Dick Cresswell

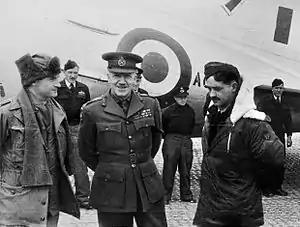
Squadron Leader Cresswell (right) commanding No. 77 Squadron, with Lieutenant General Sir Horace Robertson (centre) and Group Captain Dallas Charlton (left) commanding No. 91 Wing, South Korea, December 1950

Spence's loss was a heavy blow to the squadron, and Cresswell's first task after arriving in Japan on 17 September 1950 was to restore morale. Pilot Jim Flemming recalled that Cresswell "led from the front", undertaking four sorties on 20 September, his first day of operations. No. 77 Squadron transferred from Iwakuni in Japan to Pohang, South Korea, on 12 October to support UN troops advancing northwards from the Pusan Perimeter following General Douglas MacArthur's amphibious landing behind North Korean lines at Inchon. On 20 October, the squadron became a component of the RAAF's newly established No. 91 (Composite) Wing, headquartered at Iwakuni, but was under the operational control of the US 35th Fighter-Interceptor Group. Cresswell believed that the Iwakuni-based wing headquarters was not always in tune with frontline requirements, and he often dealt directly with Lieutenant General Sir Horace Robertson, BCOF commander and the theatre's senior Australian officer, and the RAAF's Deputy Chief of the Air Staff, Air Vice Marshal Scherger, former commander at Wagga Wagga.